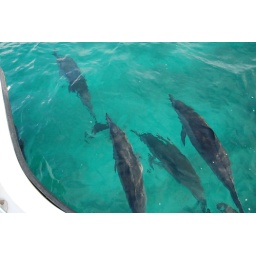
Dolphins swimming under the boat near Kalaniana'ole Beach Oahu Hawaii